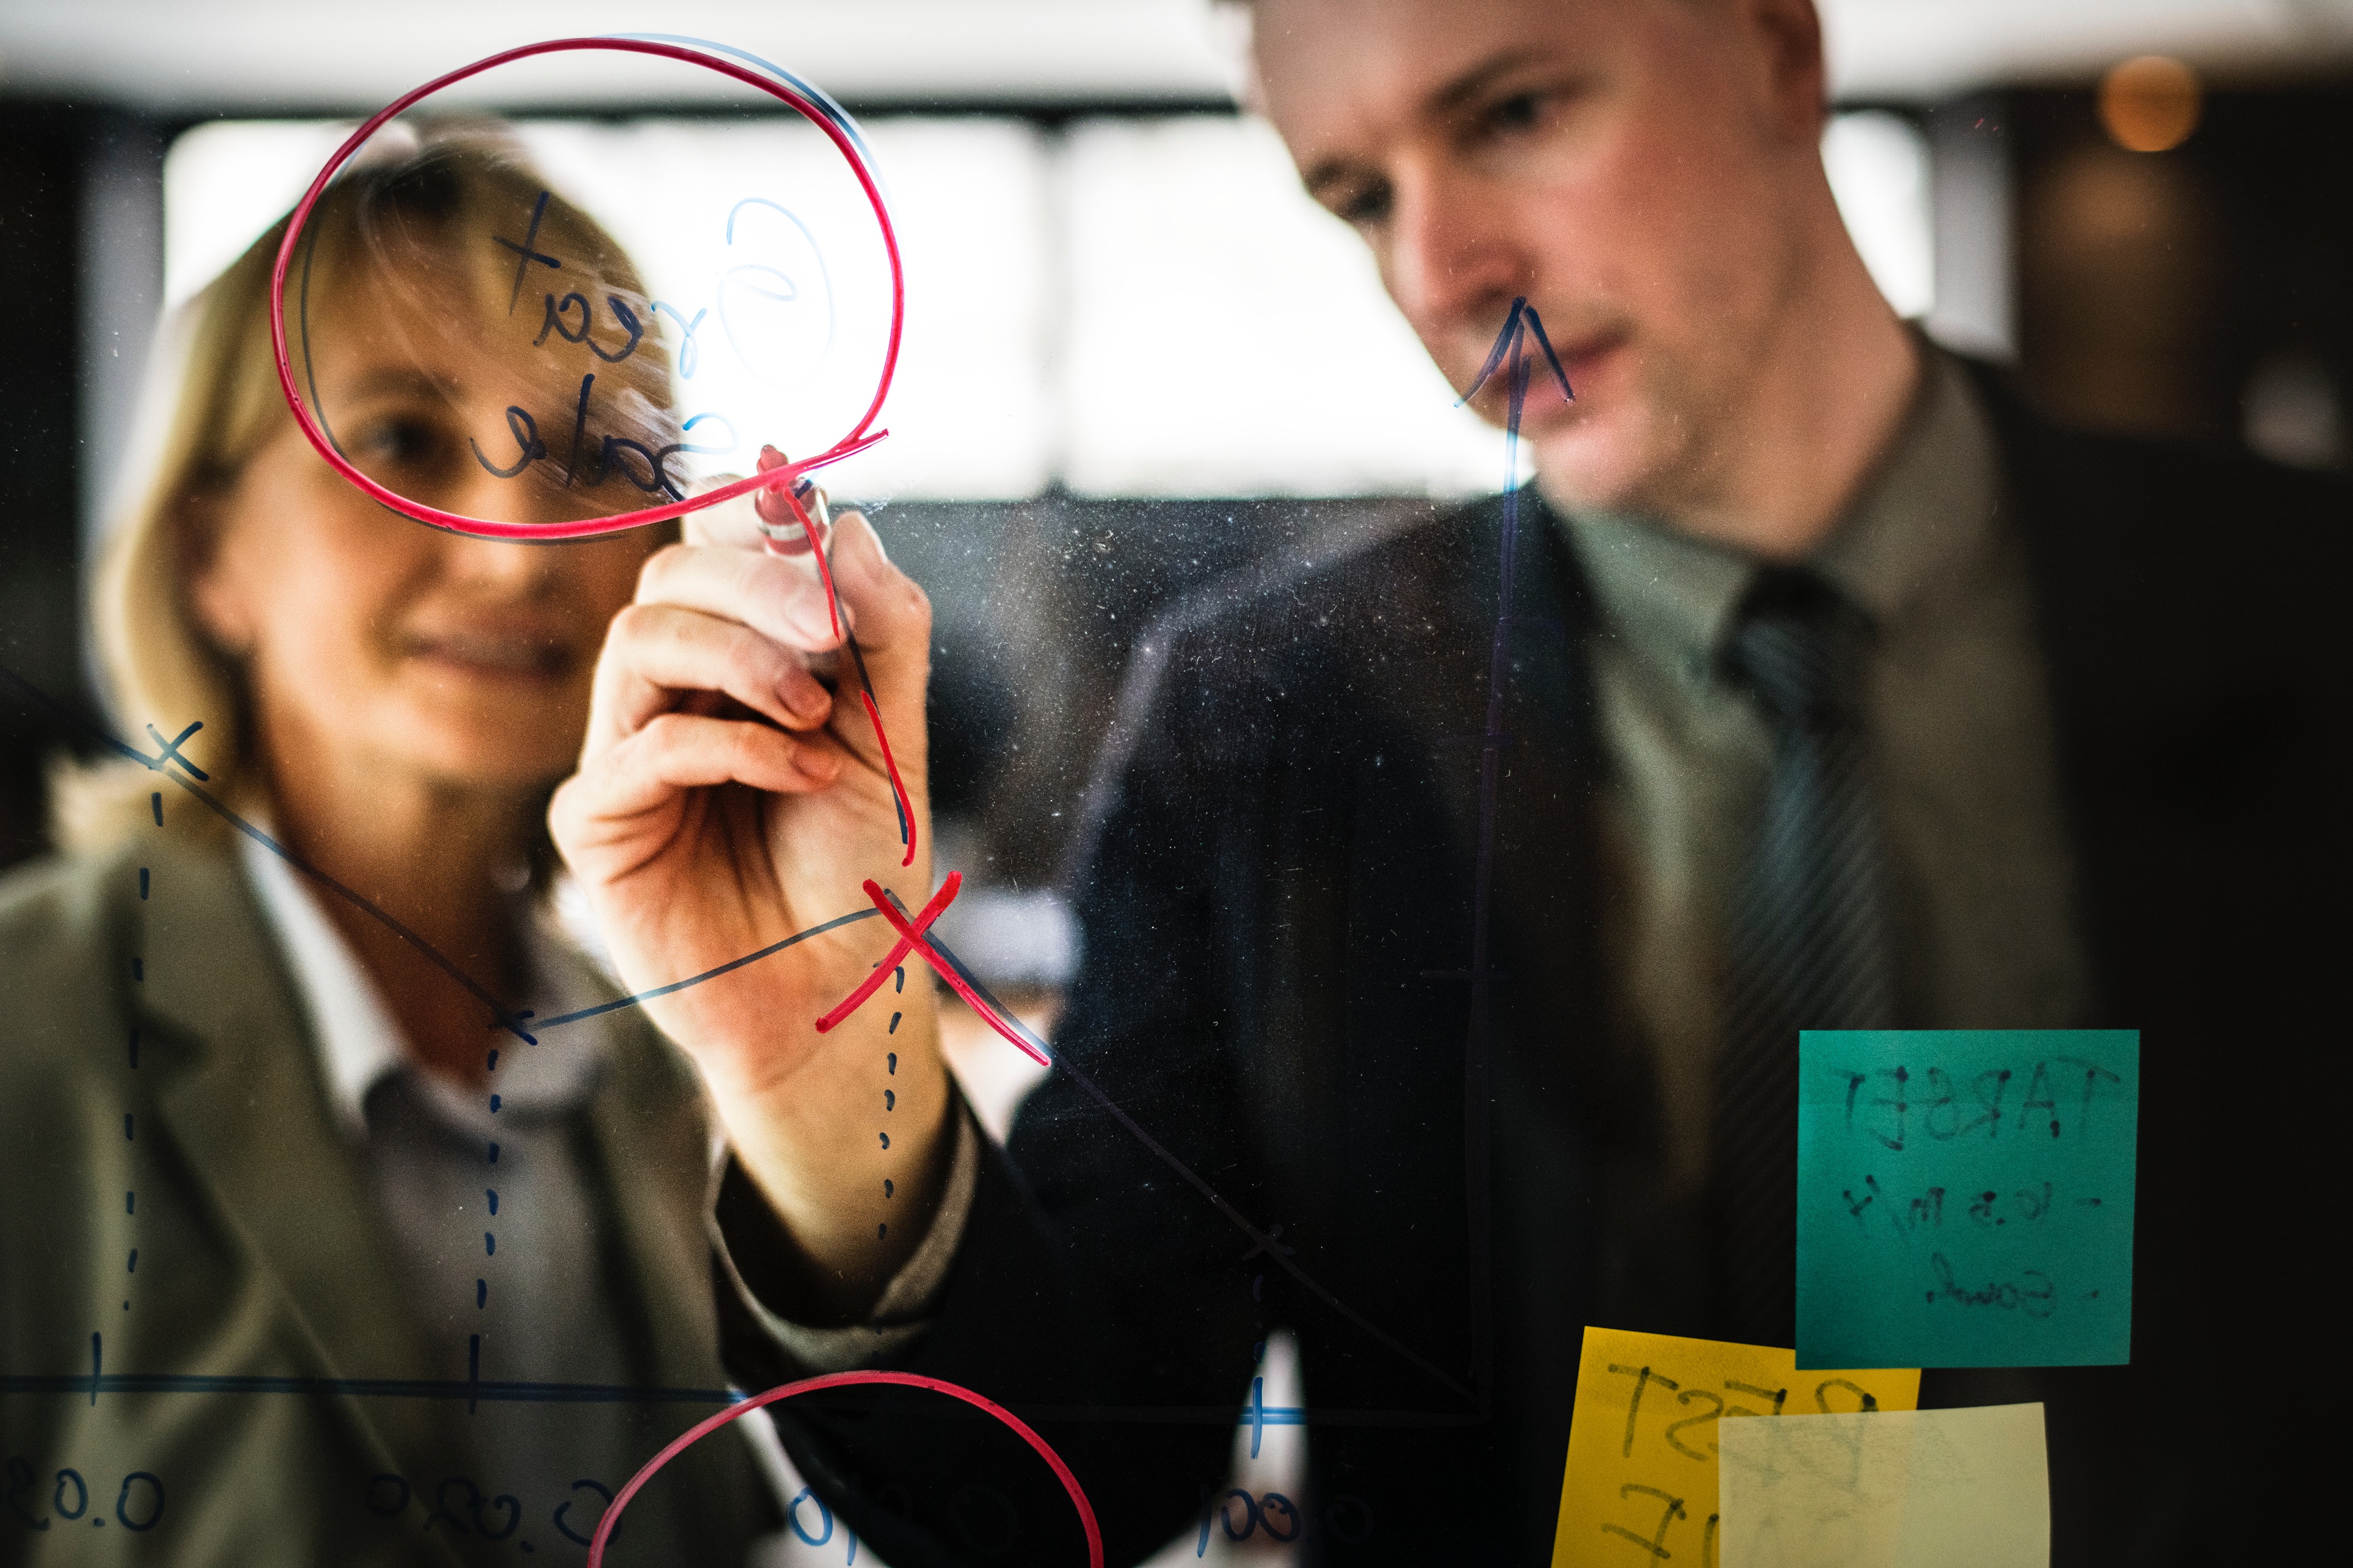
glasses, girl, event, vision care, communication, fun